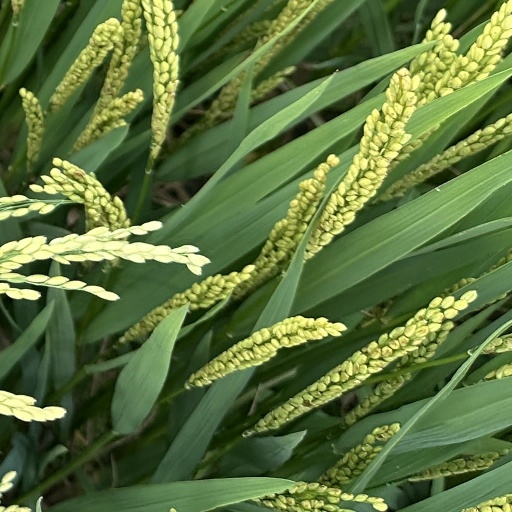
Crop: rice